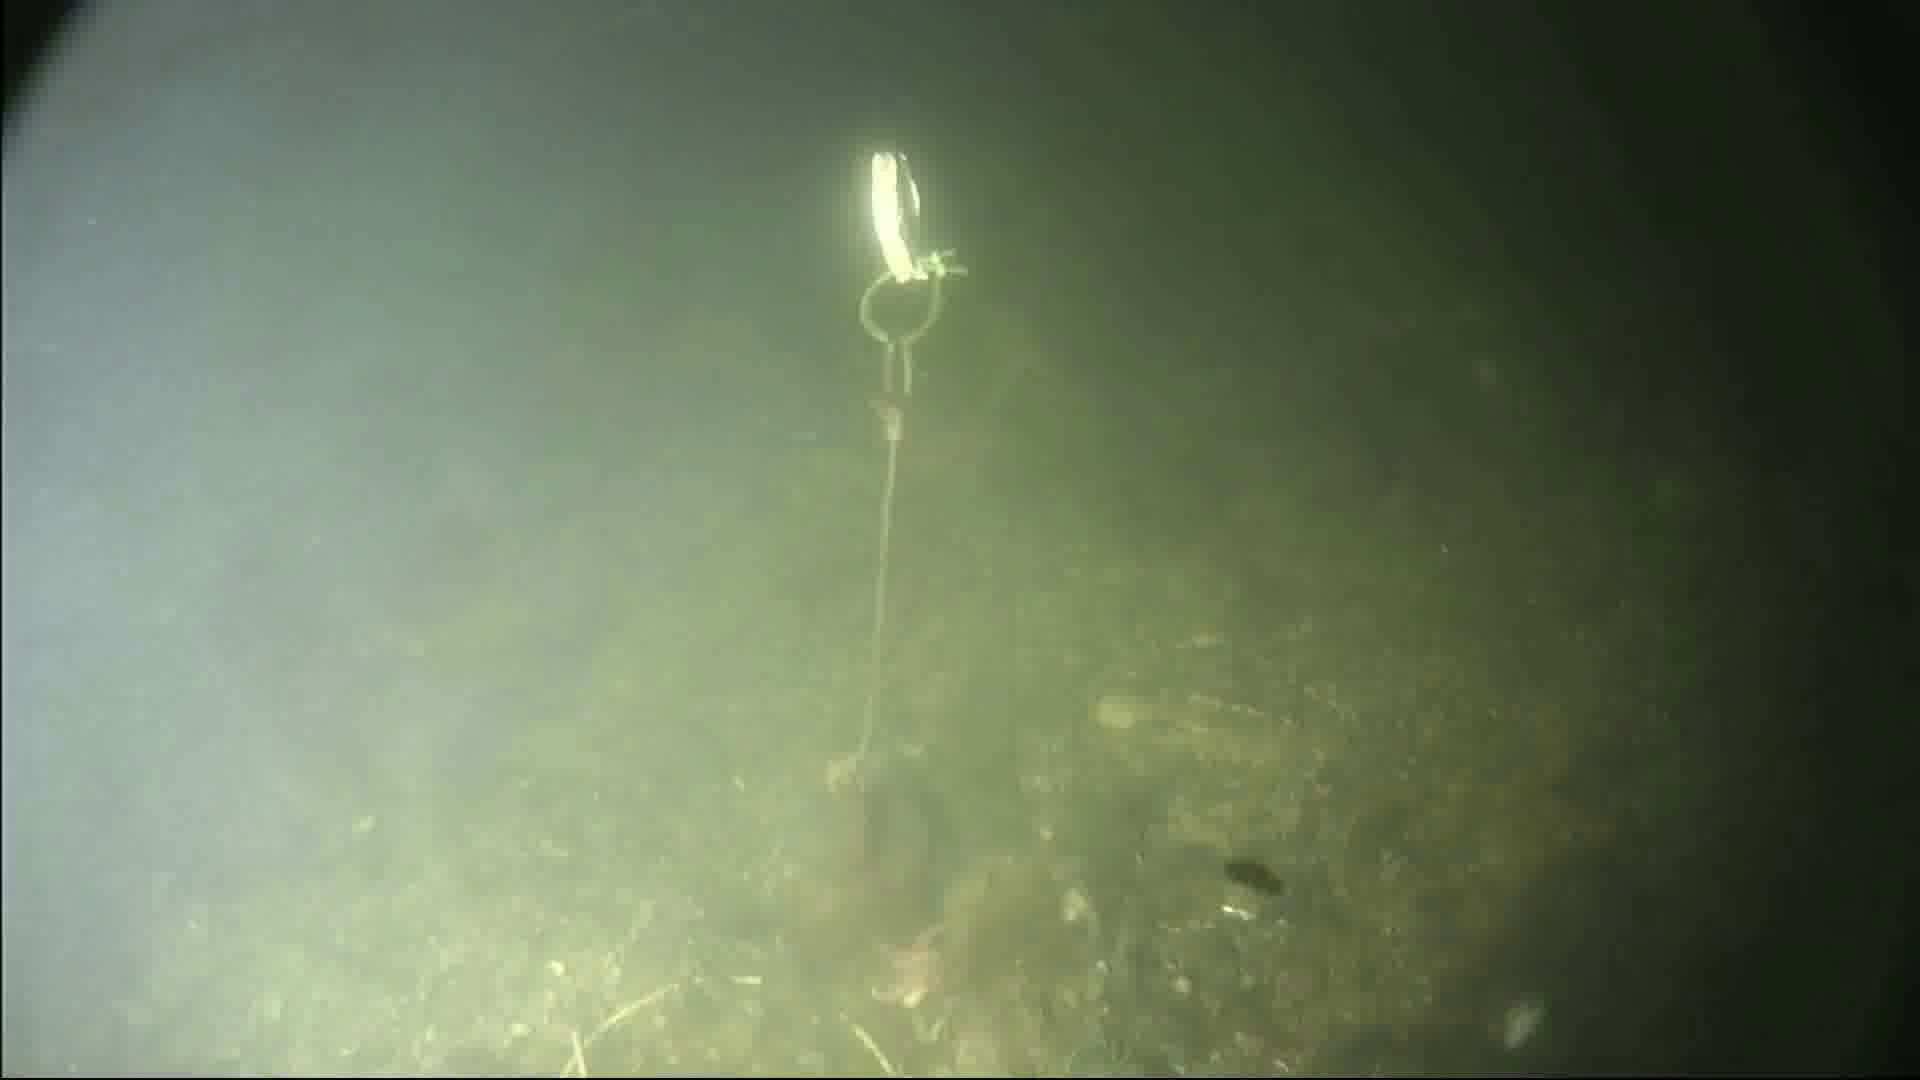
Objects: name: starfish